Hereford cattle

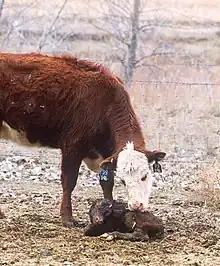
Cow with cross-bred calf

Many strains of Hereford have used other cattle breeds to import desired characteristics, which has led to changes in the breed as a whole. However, some strains have been kept separate and retained characteristics of the earlier breed, such as hardiness and thriftiness. The Traditional Hereford is now treated as a minority breed of value for genetic conservation.